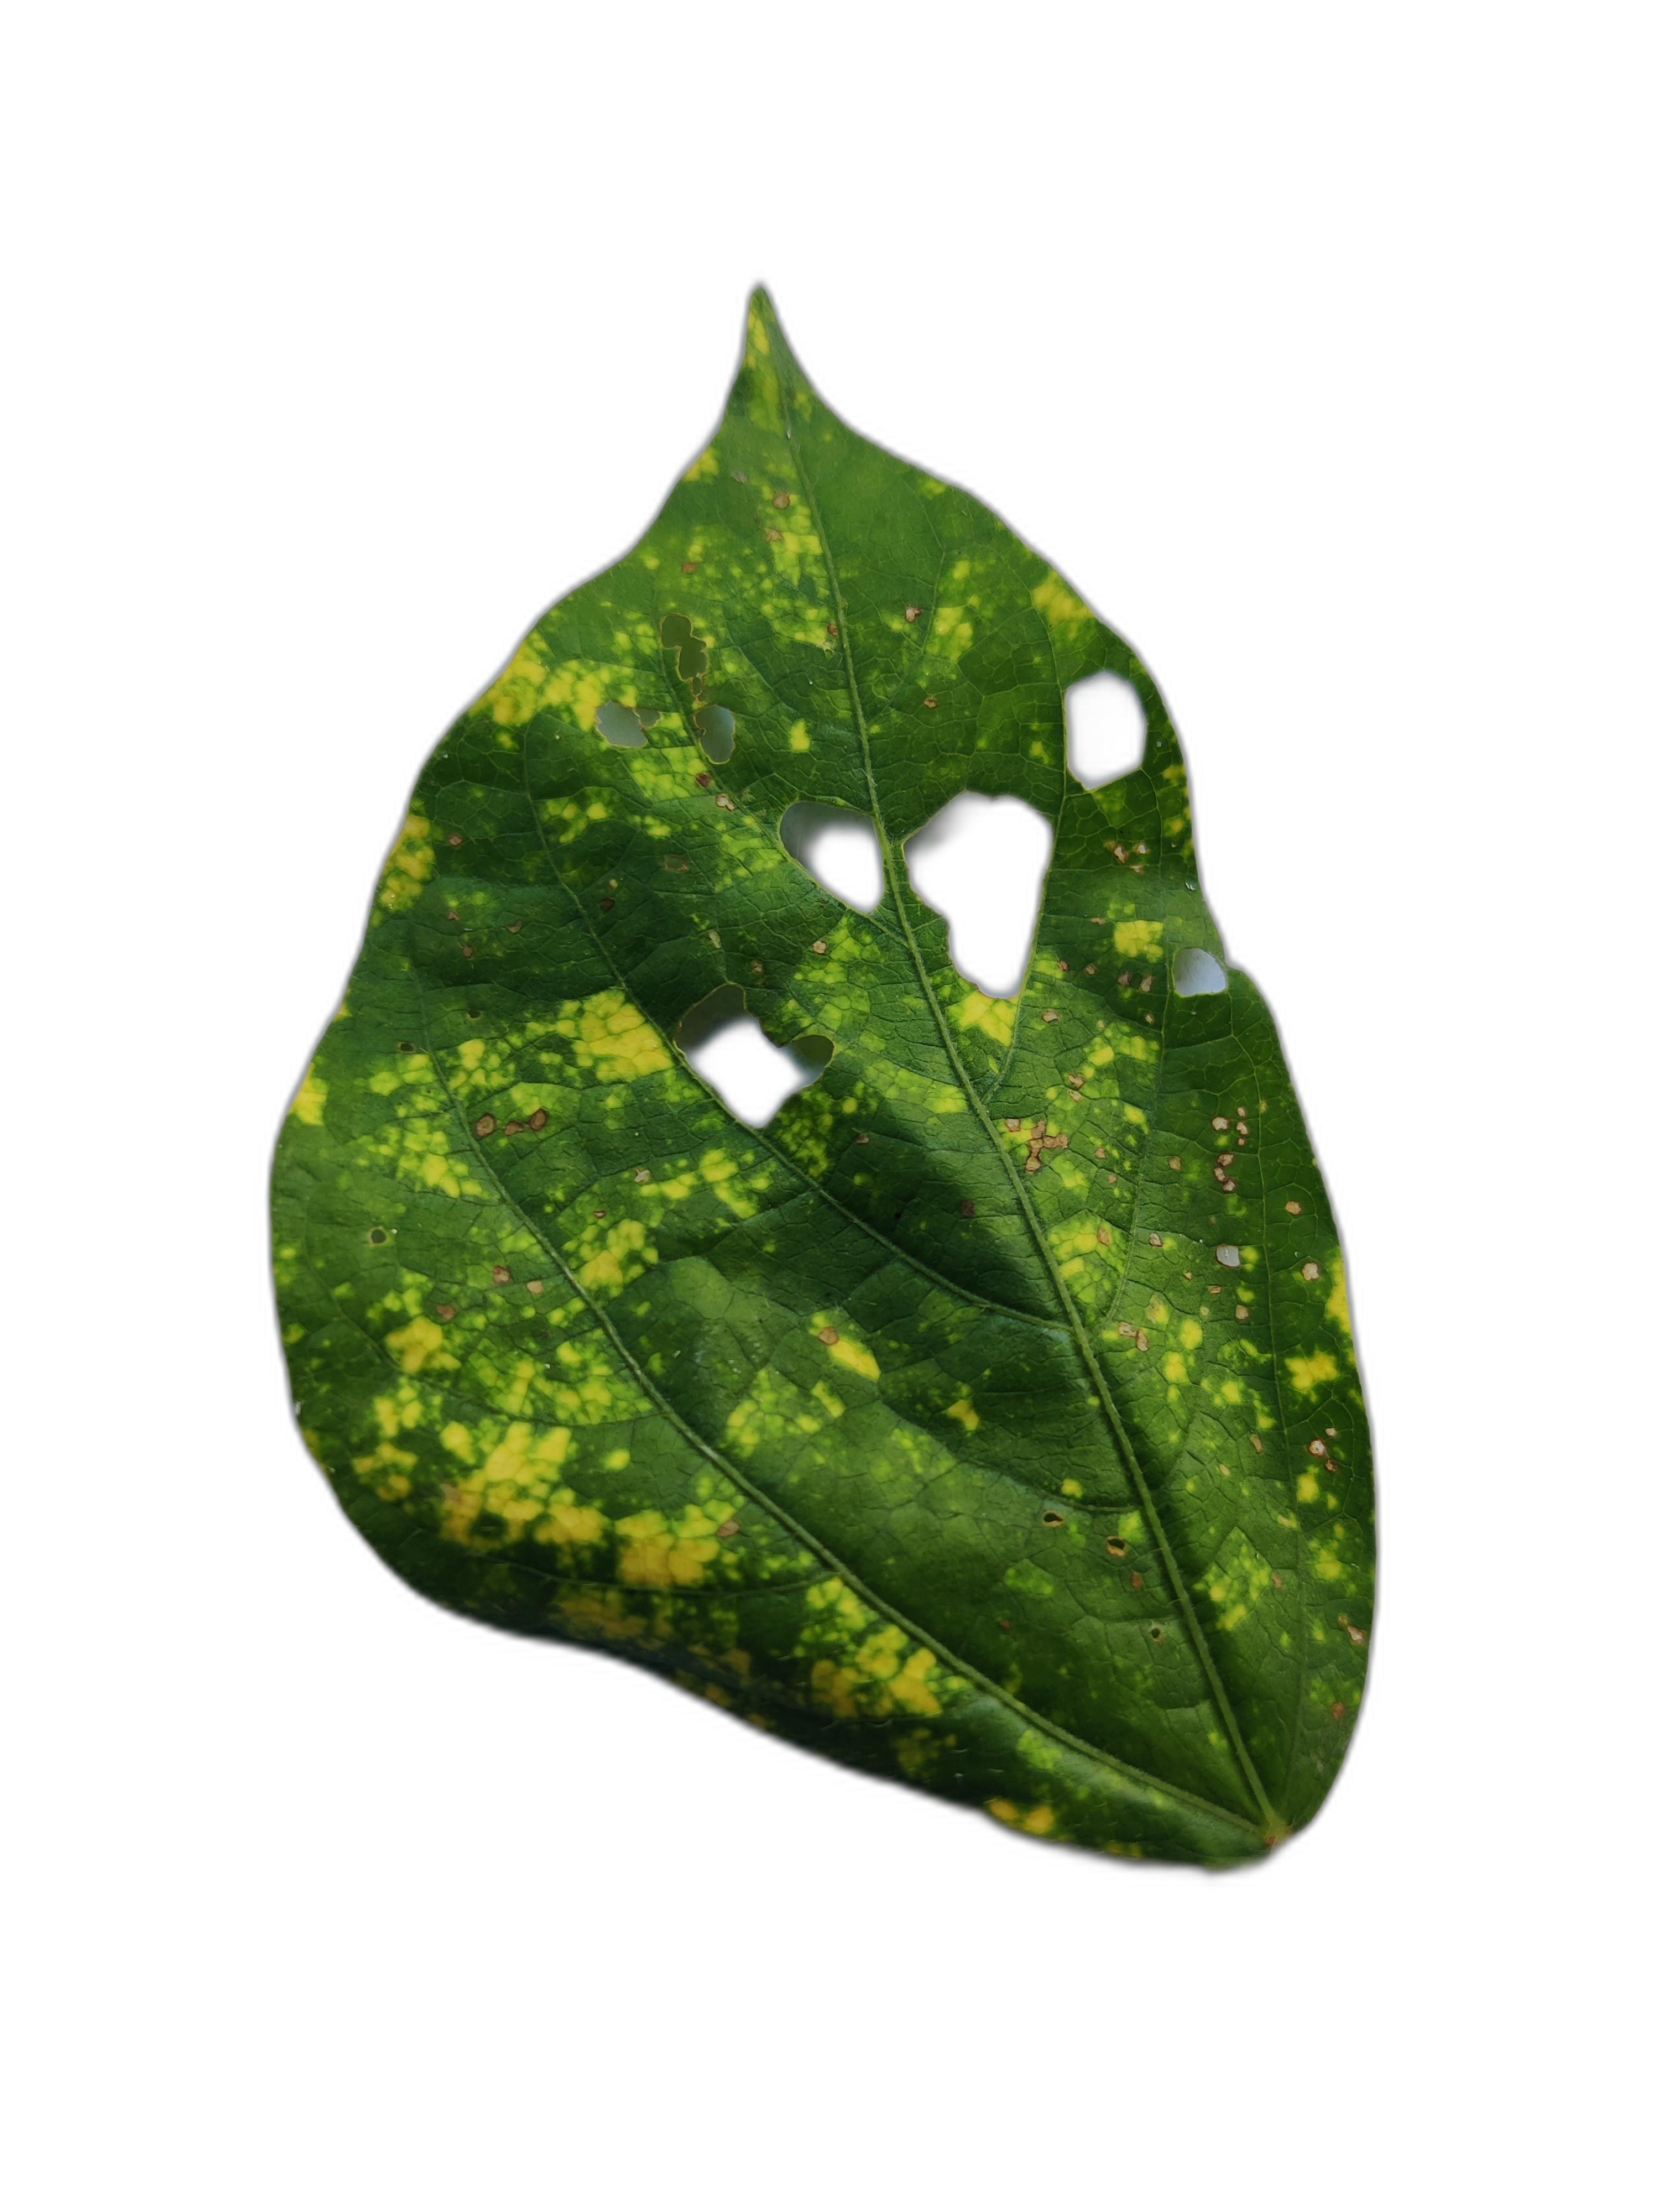
Label: Yellow Mosaic